Ocean City, Maryland

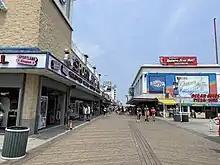
Ocean City boardwalk looking north at Worcester Street

According to the U.S. Census Bureau, the town has a total area of , of which is land and is water.